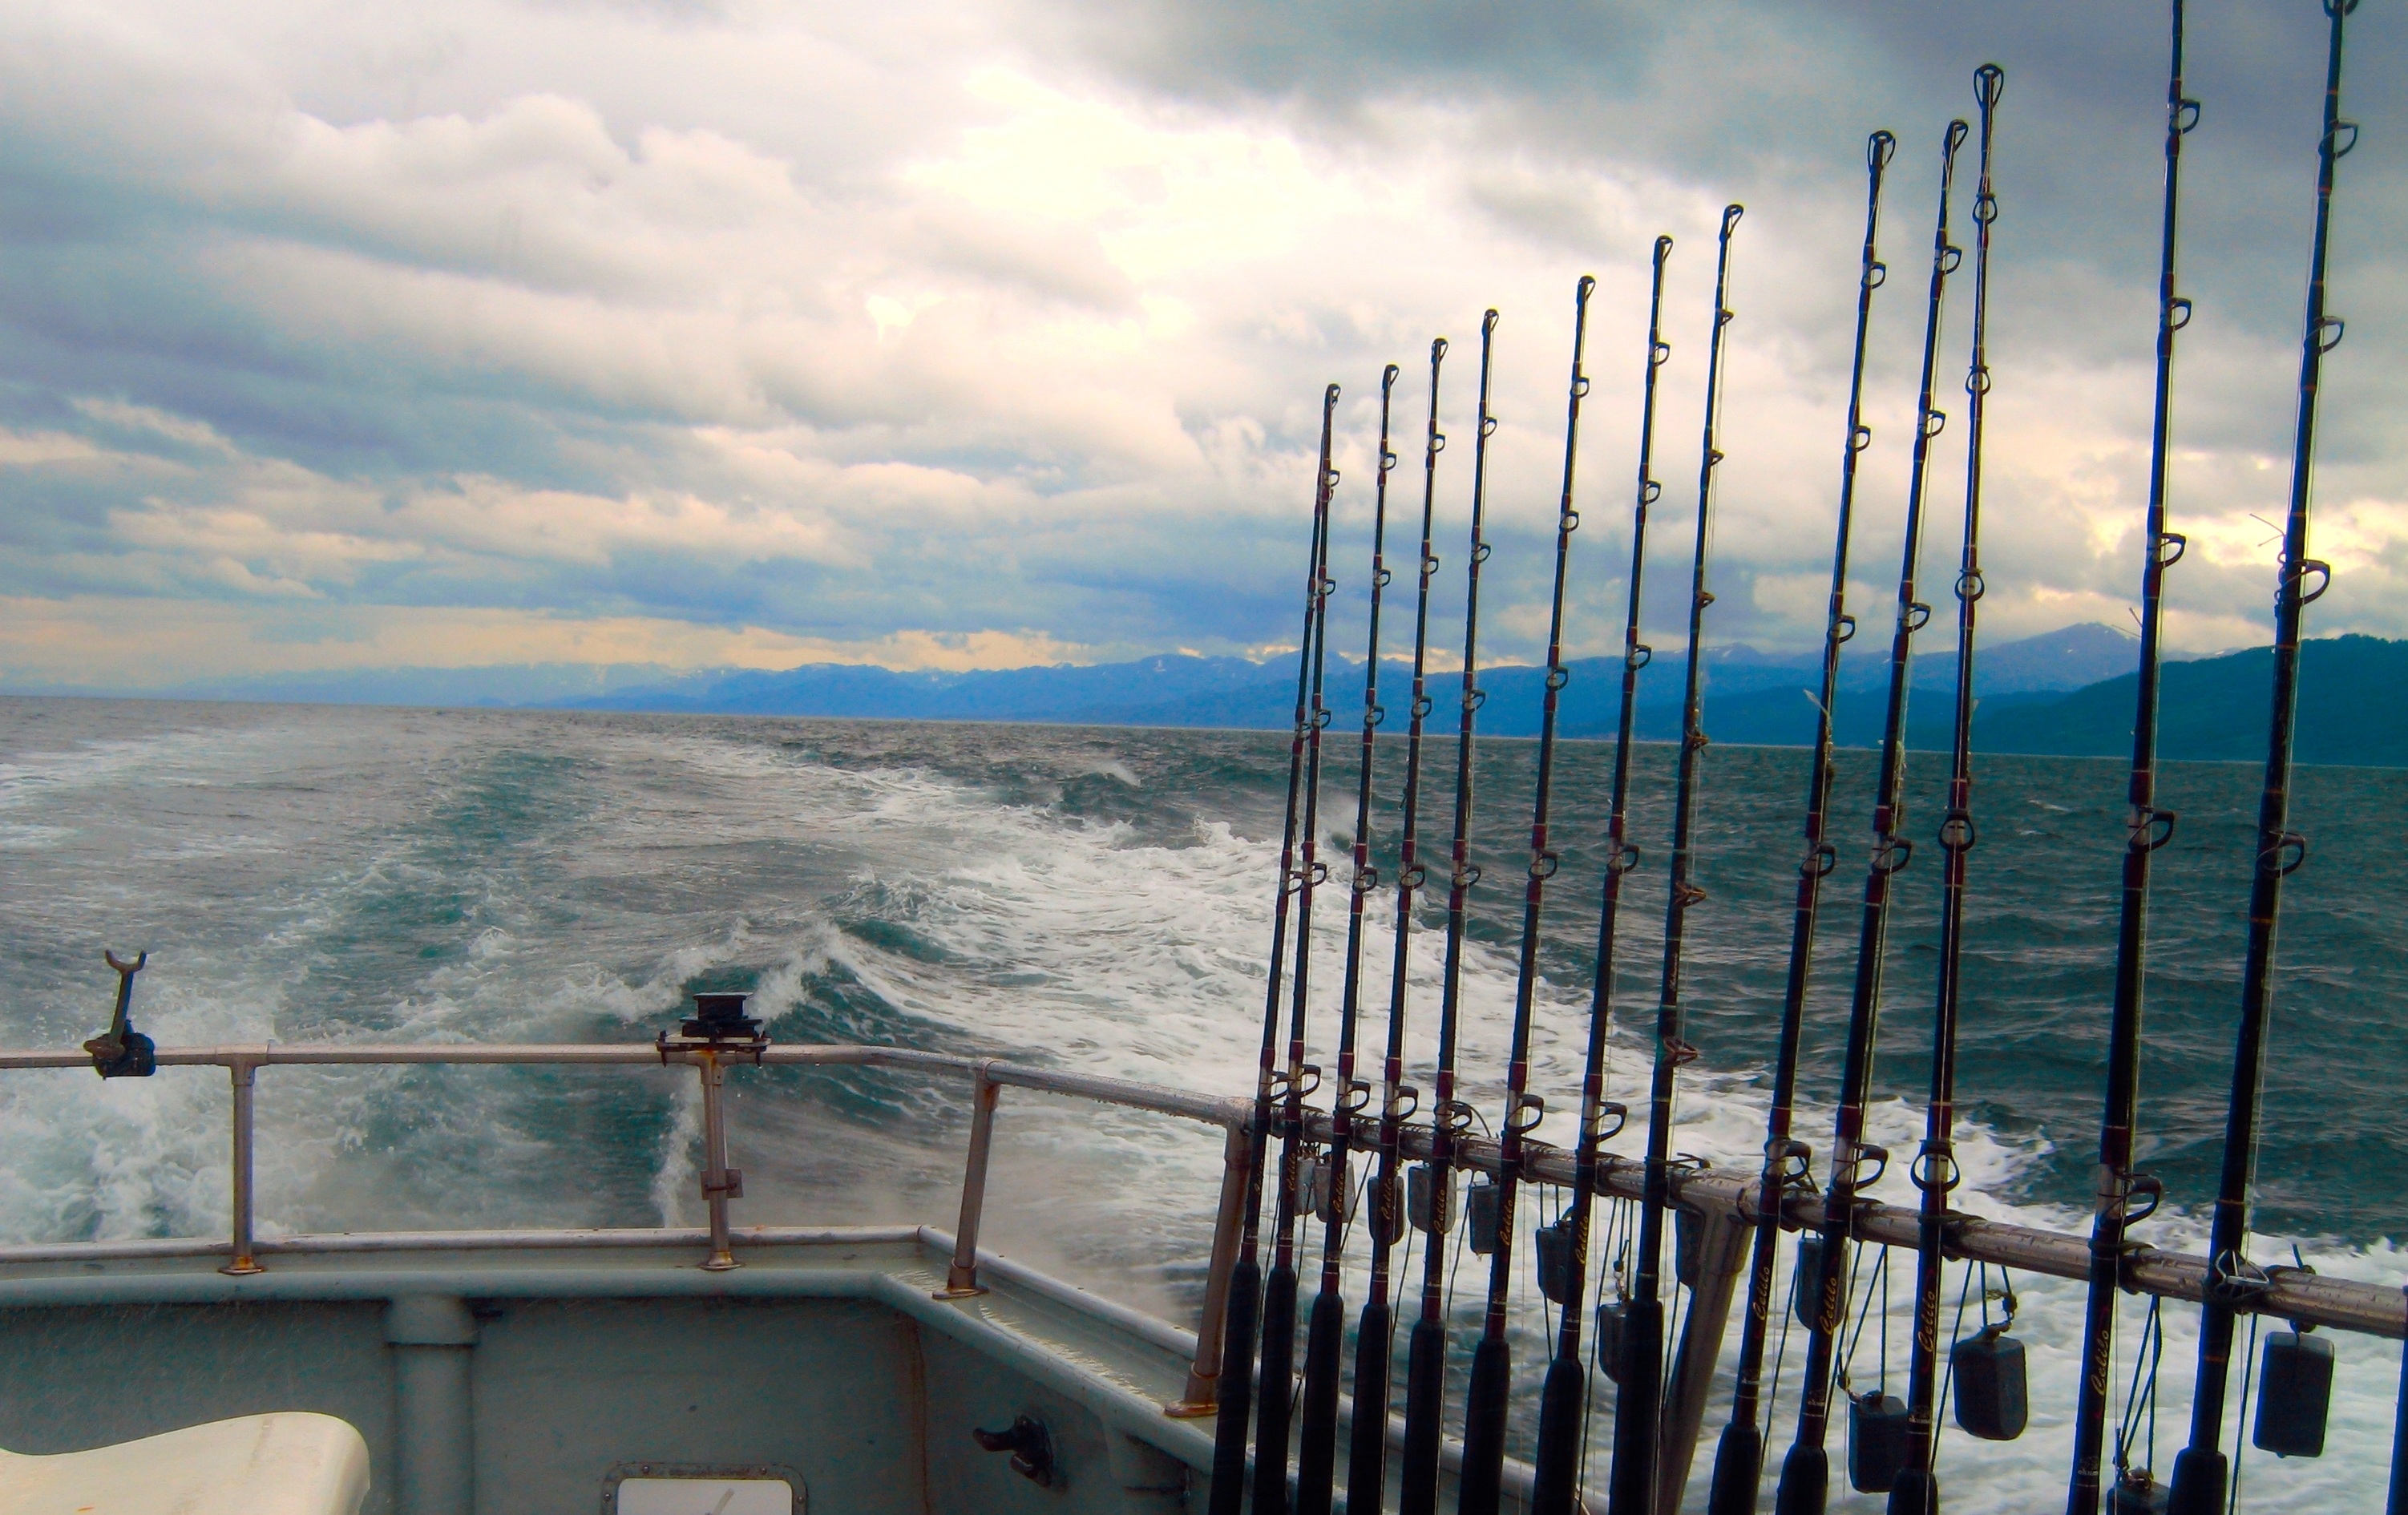
landscape, sea, coast, water, nature, outdoor, ocean, horizon, wilderness, cold, dock, sky, boat, view, pier, vacation, travel, wildlife, environment, vehicle, scenic, fishing, mast, natural, weather, usa, bay, marina, fish, tourism, cloudscape, north, clouds, stormy, day, scene, alaska, offshore, cook's inlet, halibut fishing